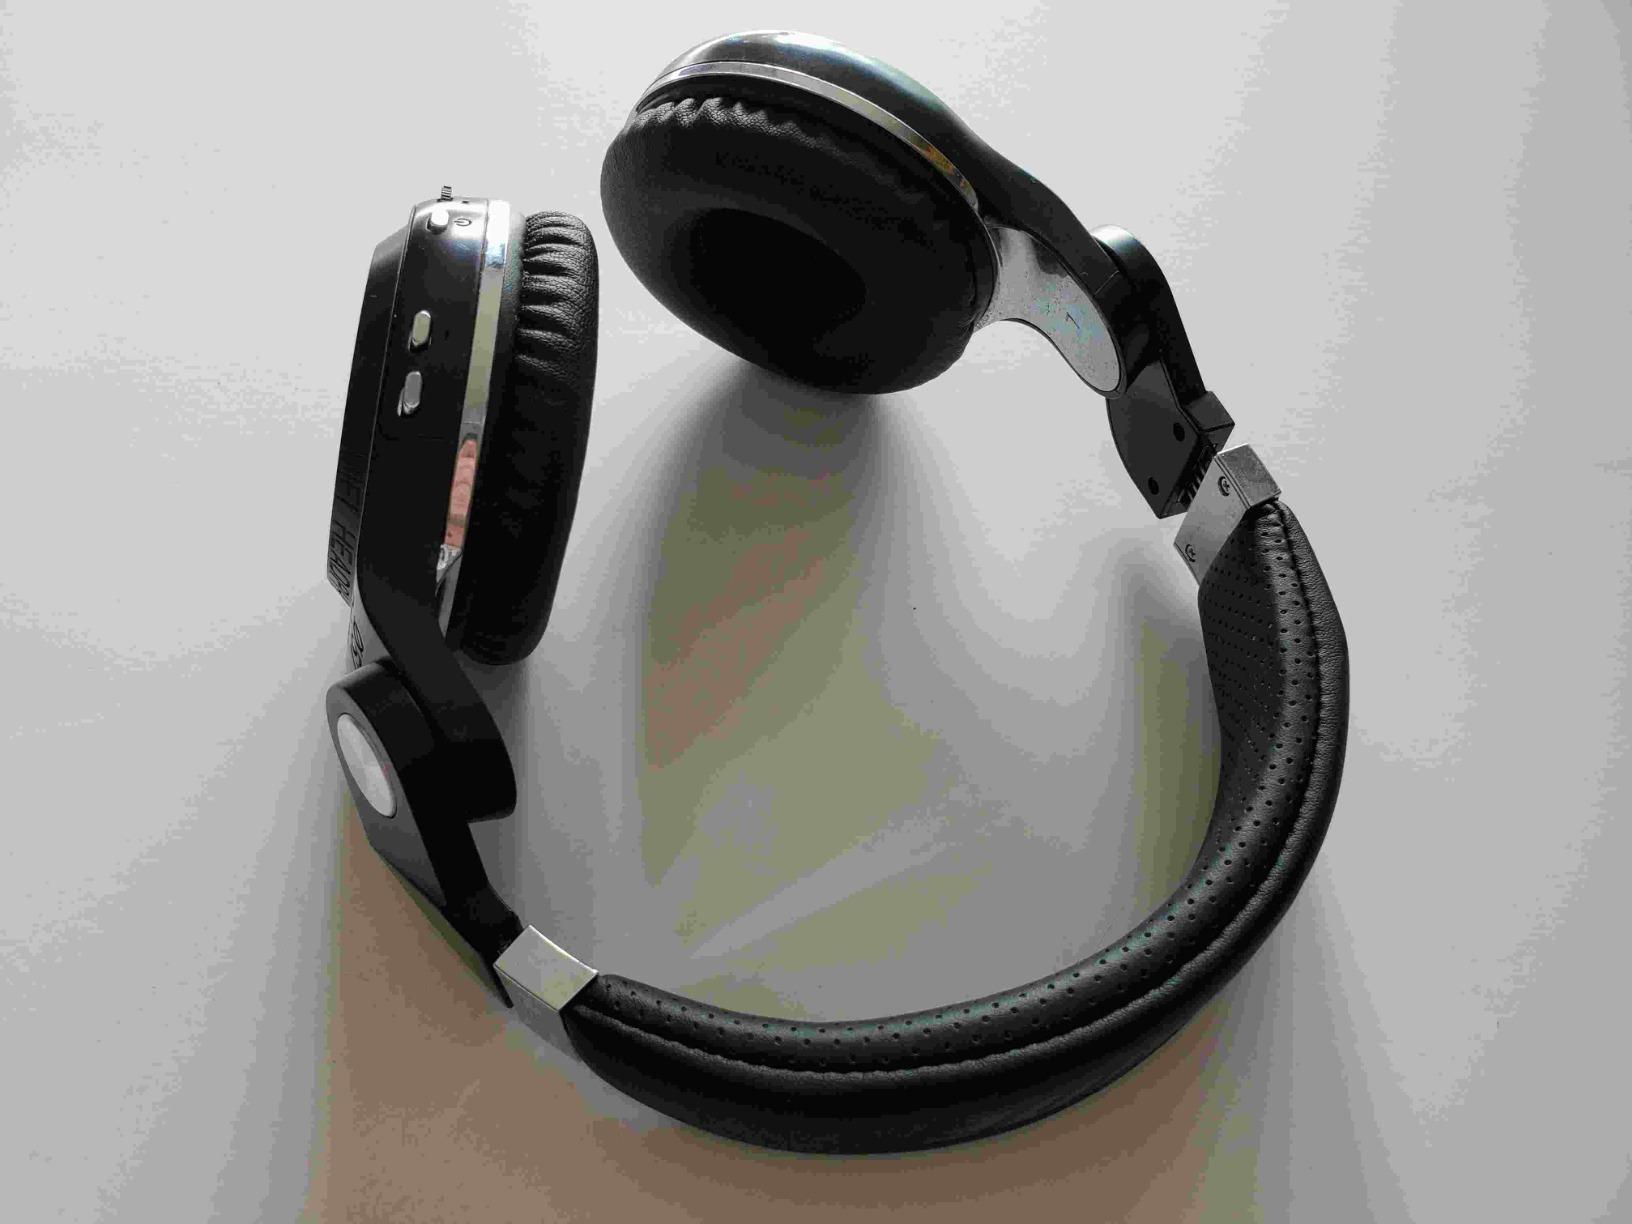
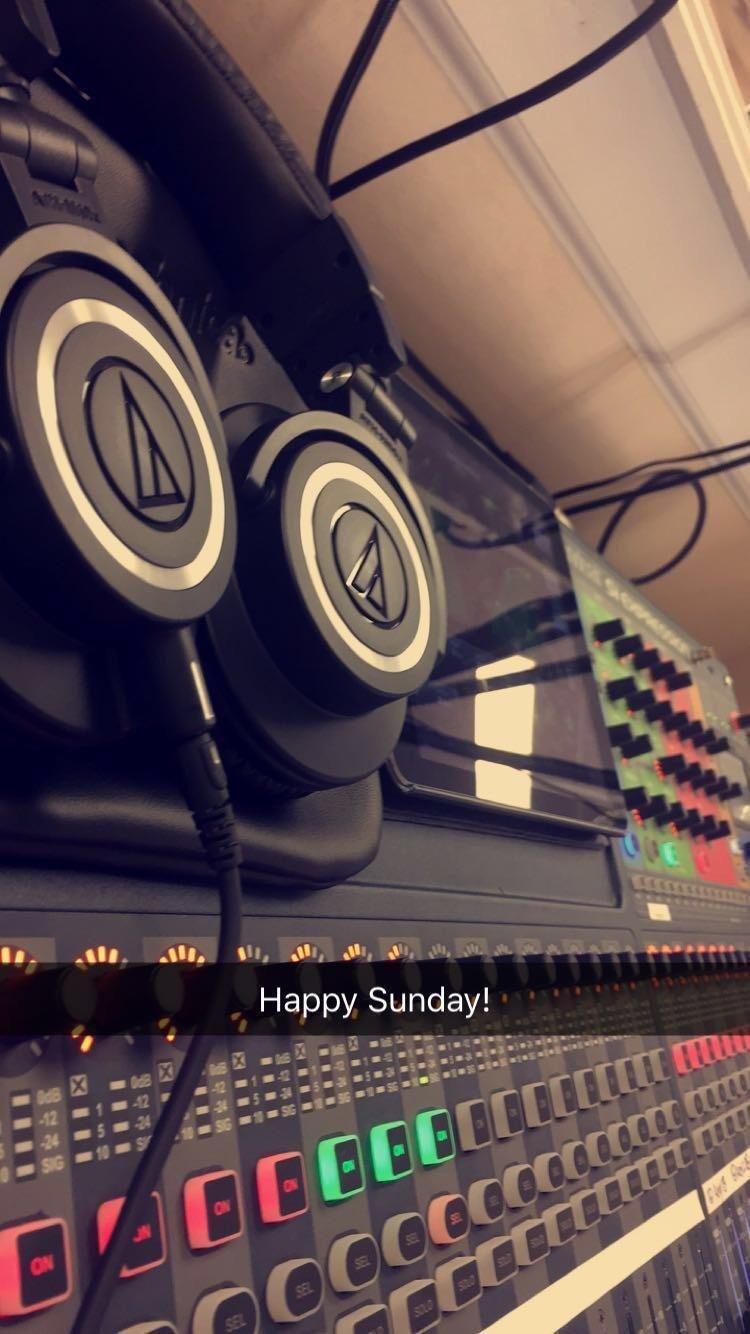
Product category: headphones
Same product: no